Book of Common Prayer

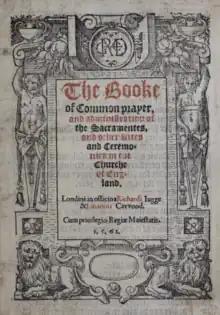
A 1562 printing of the 1559 prayer book

Under Elizabeth I, a more permanent enforcement of the reformed Church of England was undertaken and the 1552 book was republished, scarcely altered, in 1559. The Prayer Book of 1552 "was a masterpiece of theological engineering." The doctrines in the Prayer Book and the Thirty-Nine Articles of Religion as set forth in 1559 would set the tone of Anglicanism, which preferred to steer a via media ("middle way") between Lutheranism and Calvinism. The conservative nature of these changes underlines the fact that Reformed principles were by no means universally popular – a fact that the Queen recognised. Her revived Act of Supremacy, giving her the ambiguous title of supreme governor, passed without difficulty, but the Act of Uniformity 1558, giving statutory force to the Prayer Book, passed through the House of Lords by only three votes in 1559. It made constitutional history in being imposed by the laity alone, as all the bishops, except those imprisoned by the Queen and unable to attend, voted against it. Convocation had made its position clear by affirming the traditional doctrine of the Eucharist, the authority of the Pope, and the reservation by divine law to clergy "of handling and defining concerning the things belonging to faith, sacraments, and discipline ecclesiastical." After these innovations and reversals, the new forms of Anglican worship took several decades to gain acceptance, but by the end of her reign in 1603, 70–75% of the English population were on board.